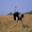
Label: bird